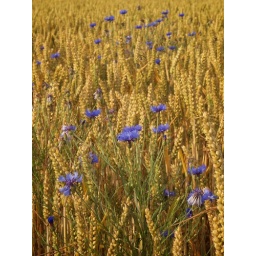
Violet flowers growing in the crop field